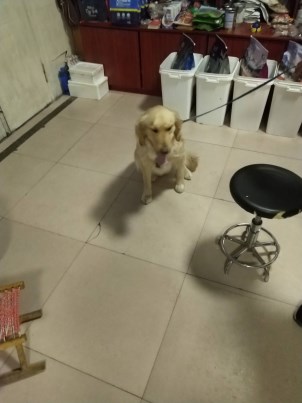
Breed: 5355-n000126-golden_retriever